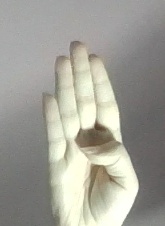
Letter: kaaf